Paul Harel

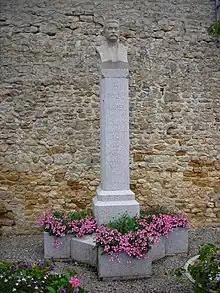
Stature of Harel in Échauffour.

Paul Harel, born in Échauffour on May 18, 1854 and died on March 7, 1927, was a French poet and innkeeper.